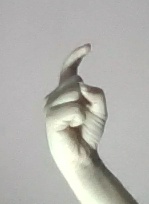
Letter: ra